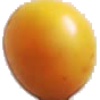
Label: cherry_wax_yellow